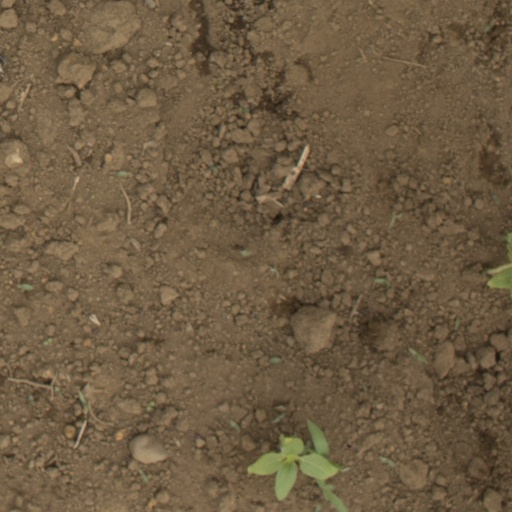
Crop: Jerusalem artichoke